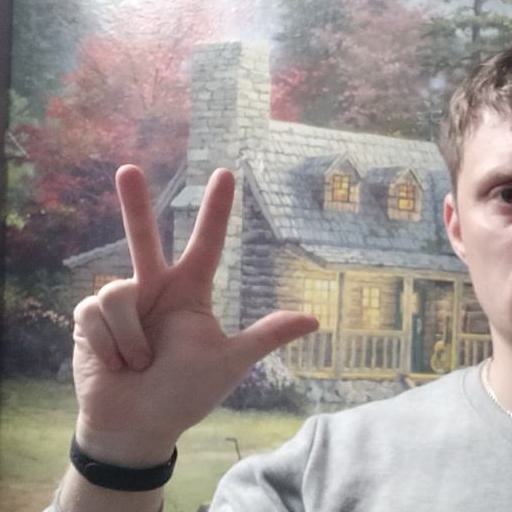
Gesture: three2